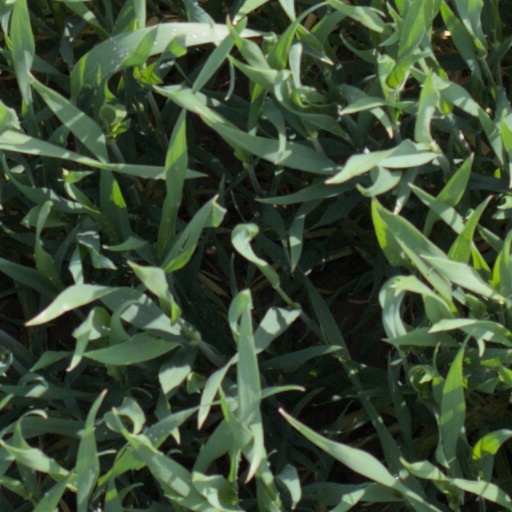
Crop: wheat